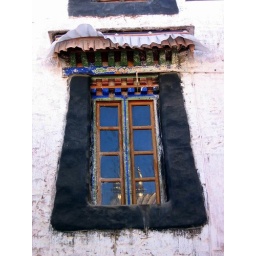
Golden temple roof mirrored in a typical window